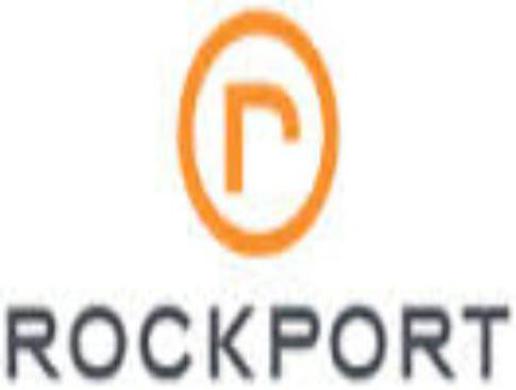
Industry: Clothes